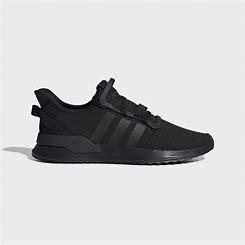
Brand: Adidas
Model: U_path Run